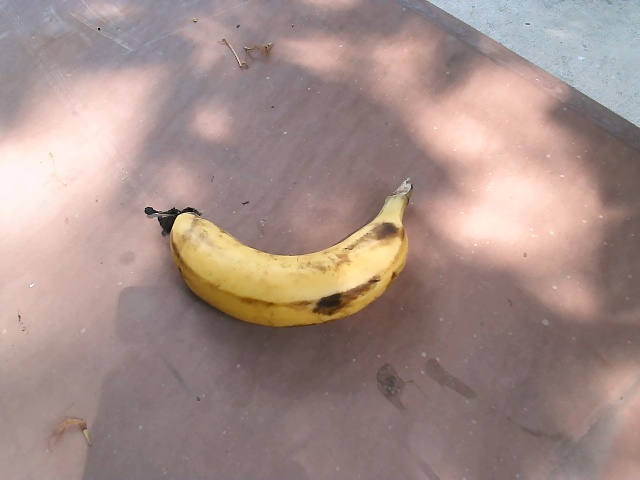
Label: Ripe_Banana